Al D'Amato

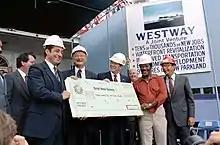
Ronald Reagan presenting Al D'Amato and other New York leaders with a check for Westway Project Funds, September 1981

Although a relatively obscure candidate, D'Amato defeated incumbent senator Jacob Javits by 56% to 44% in the 1980 Republican primary election following Javits' 1979 diagnosis of amyotrophic lateral sclerosis. Javits nevertheless pursued the seat on the Liberal Party ticket, splitting the left-wing vote in ordinarily liberal New York with Democratic Congresswoman Elizabeth Holtzman and leading to D'Amato's 45% plurality victory. D'Amato was re-elected in 1986 and 1992, but lost in 1998 to Democratic congressman Chuck Schumer, a future Senate Majority Leader.